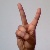
The image shows a hand gesture representing the letter 'V' in Indian Sign Language.